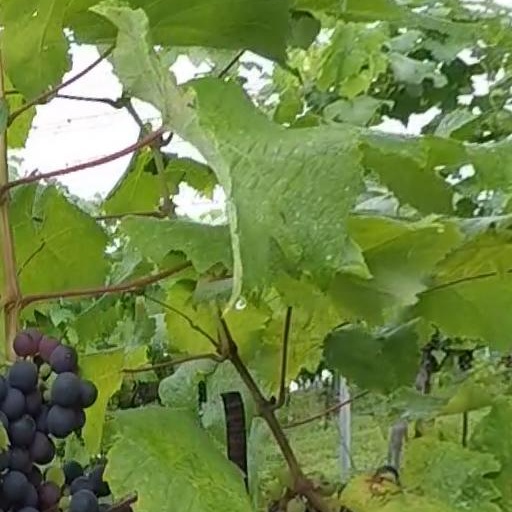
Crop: grape